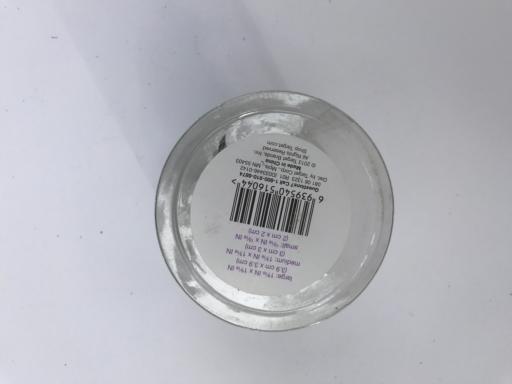
Label: plastic